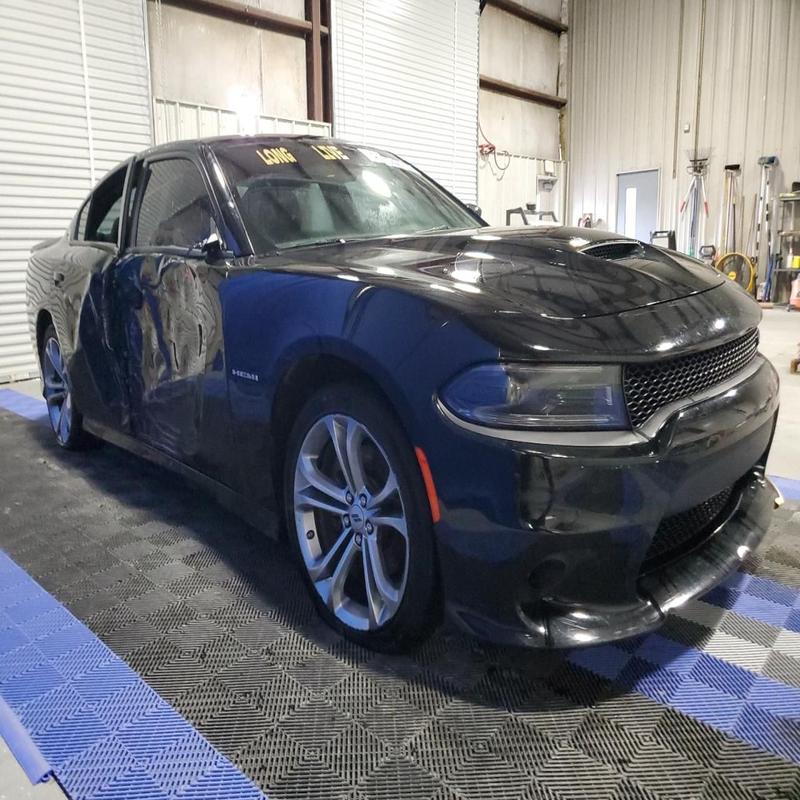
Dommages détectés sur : porte avant droite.
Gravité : majeur